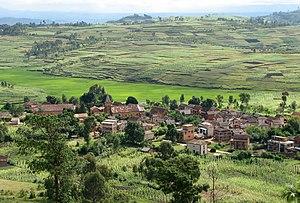
Village de Belazao près du lac Tritriva, province de Antananarivo, Madagascar
Belazao est une commune urbaine malgache, située dans la partie centrale de la région de Vakinankaratra.